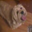
Label: dog